Loulé

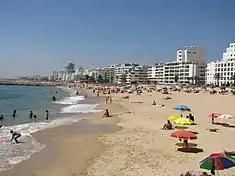
The beach of Praia da Gaivota with resort hotels in the background

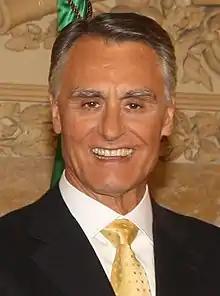
Aníbal Cavaco Silva, 2007

Loulé is well known for the sandy beaches, such as Quarteira. Inland, Loulé shows a rich geology, paleontology, and wildlife. The seat of the municipality, the city of Loulé proper, is about 10 kilometres inland from the nearest coast at an elevation exceeding 100 meters and higher.